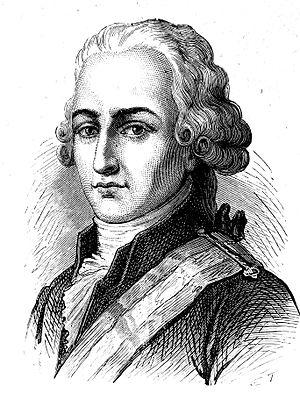
Jean-Nicolas Pache, né à Verdun le 5 mai 1746 et mort à Thin-le-Moutier le 18 novembre 1823, est un homme politique français, actif pendant la Révolution.
Cet article liste les personnalités qui sont nées, mortes, ont vécu ou ont fortement influencé la ville de Verdun.